Keanu Reeves

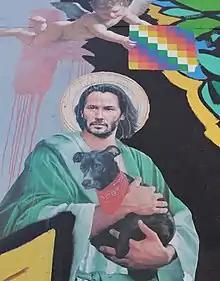
Mural of Reeves in Santiago de Chile

Rebecca Miller's "The Private Lives of Pippa Lee" was Reeves' sole release of 2009, which premiered at the 59th Berlin International Film Festival. The romantic comedy and its ensemble received an amicable review from "The Telegraph"s David Gritten; "Miller's film is a triumph. Uniformly well acted, it boasts a psychologically knowing script, clearly written by a smart, assertive human". In 2010, he starred in another romantic comedy, "Henry's Crime", about a man who is released from prison for a crime he did not commit, but then targets the same bank with his former cellmate. The film was not a box office hit. Reeves' only work in 2011 was an adult picture book titled "Ode to Happiness", which he wrote, complemented by Alexandra Grant's illustrations. Reeves co-produced and appeared in a 2012 documentary, "Side by Side". He interviewed filmmakers including James Cameron, Martin Scorsese, and Christopher Nolan; the feature investigated digital and photochemical film creation. Next, Reeves starred in "Generation Um..." (2012), an independent drama which was critically panned.